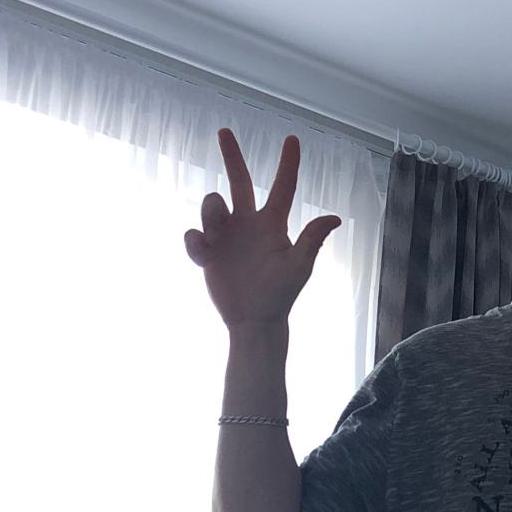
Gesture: three2